Carine, Western Australia

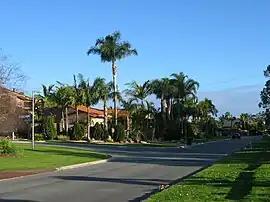
Monyash Road, Carine

Carine is a suburb of Perth, the capital city of Western Australia, and is located north of Perth's central business district (CBD) between Marmion Avenue and Mitchell Freeway. Its local government area is the City of Stirling.